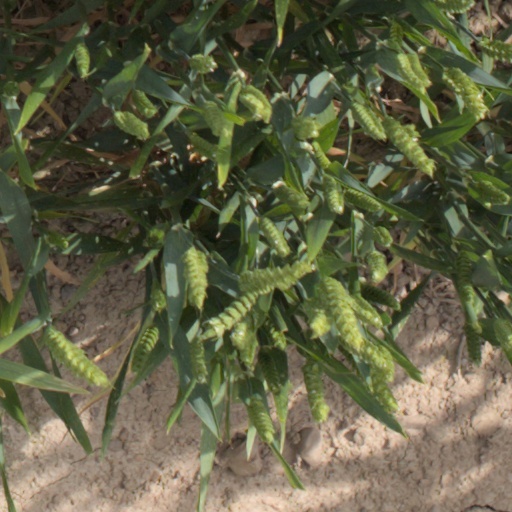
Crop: wheat